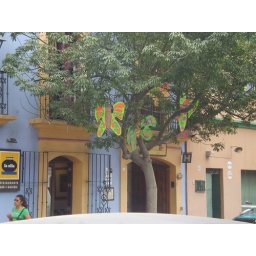
Randomly , some of the trees in Oaxaca City had paper butterflies as decorations.